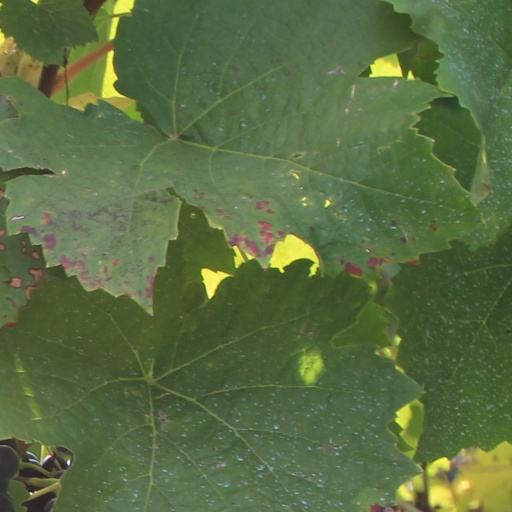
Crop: grape